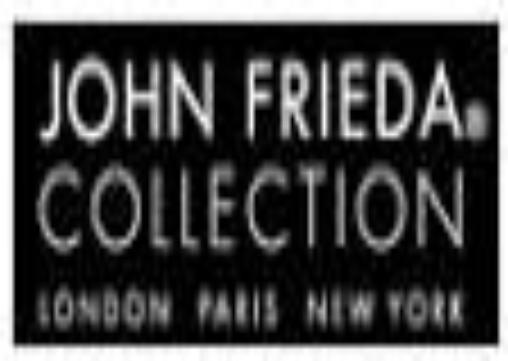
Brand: John Frieda
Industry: Necessities